Niyama Station

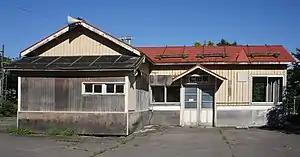
Niyama Station, August 2017

is a railway station in Nanae, Kameda District, Hokkaidō Prefecture, Japan.